The Hook of Woodland Heights

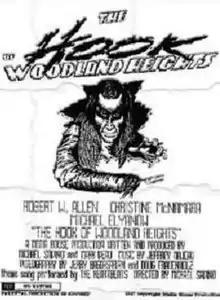
VHS released by Donna Michelle Productions

The Hook of Woodland Heights is a 1990 horror short film written and directed by Michael Savino, and co-written by Mark Veau.